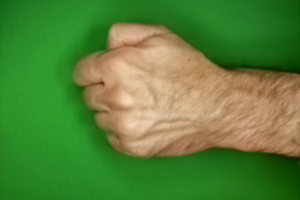
Label: rock